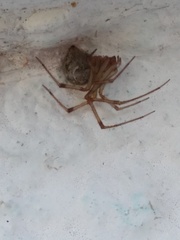
Species: Parasteatoda_tepidariorum